Ashtabula River railroad disaster

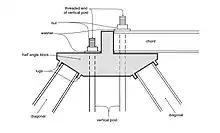
One design for a half-angle block. The attached chord puts immense downward (shear) stress on one side of the block only, for which the block is not designed.

The Ashtabula River bridge was erected in 1865 using Stone's design and plans and partly under his supervision. Tomlinson was the bridge's original construction supervisor, but Stone said he fired him for "inefficiency" at some point during the bridge's construction. Tomlinson was replaced by A. L. Rogers.